Stephen K. Amos

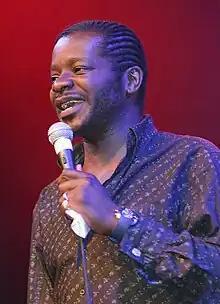
Amos at the Edinburgh Fringe Festival in 2005

Stephen Kehinde Amos (born 3 December 1967) is a British comedian and television personality. A regular on the international comedy circuit, he is known for including his audience members during his shows. He began his career as a compere at the Big Fish comedy clubs in South London, and has been nominated for Chortle's Best Compere Award three times in 2004, 2007 and 2008.